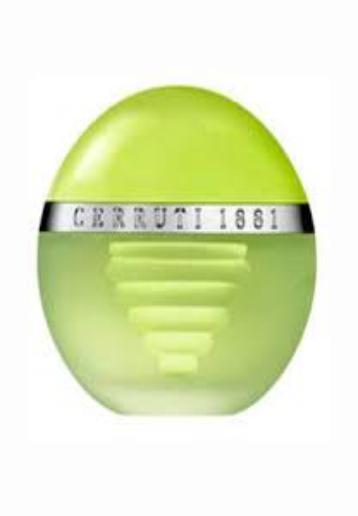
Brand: Cerruti 1881
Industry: Necessities